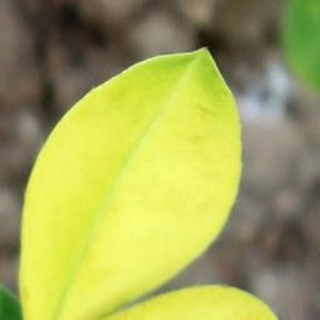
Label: groundnut_nutrition_deficiency